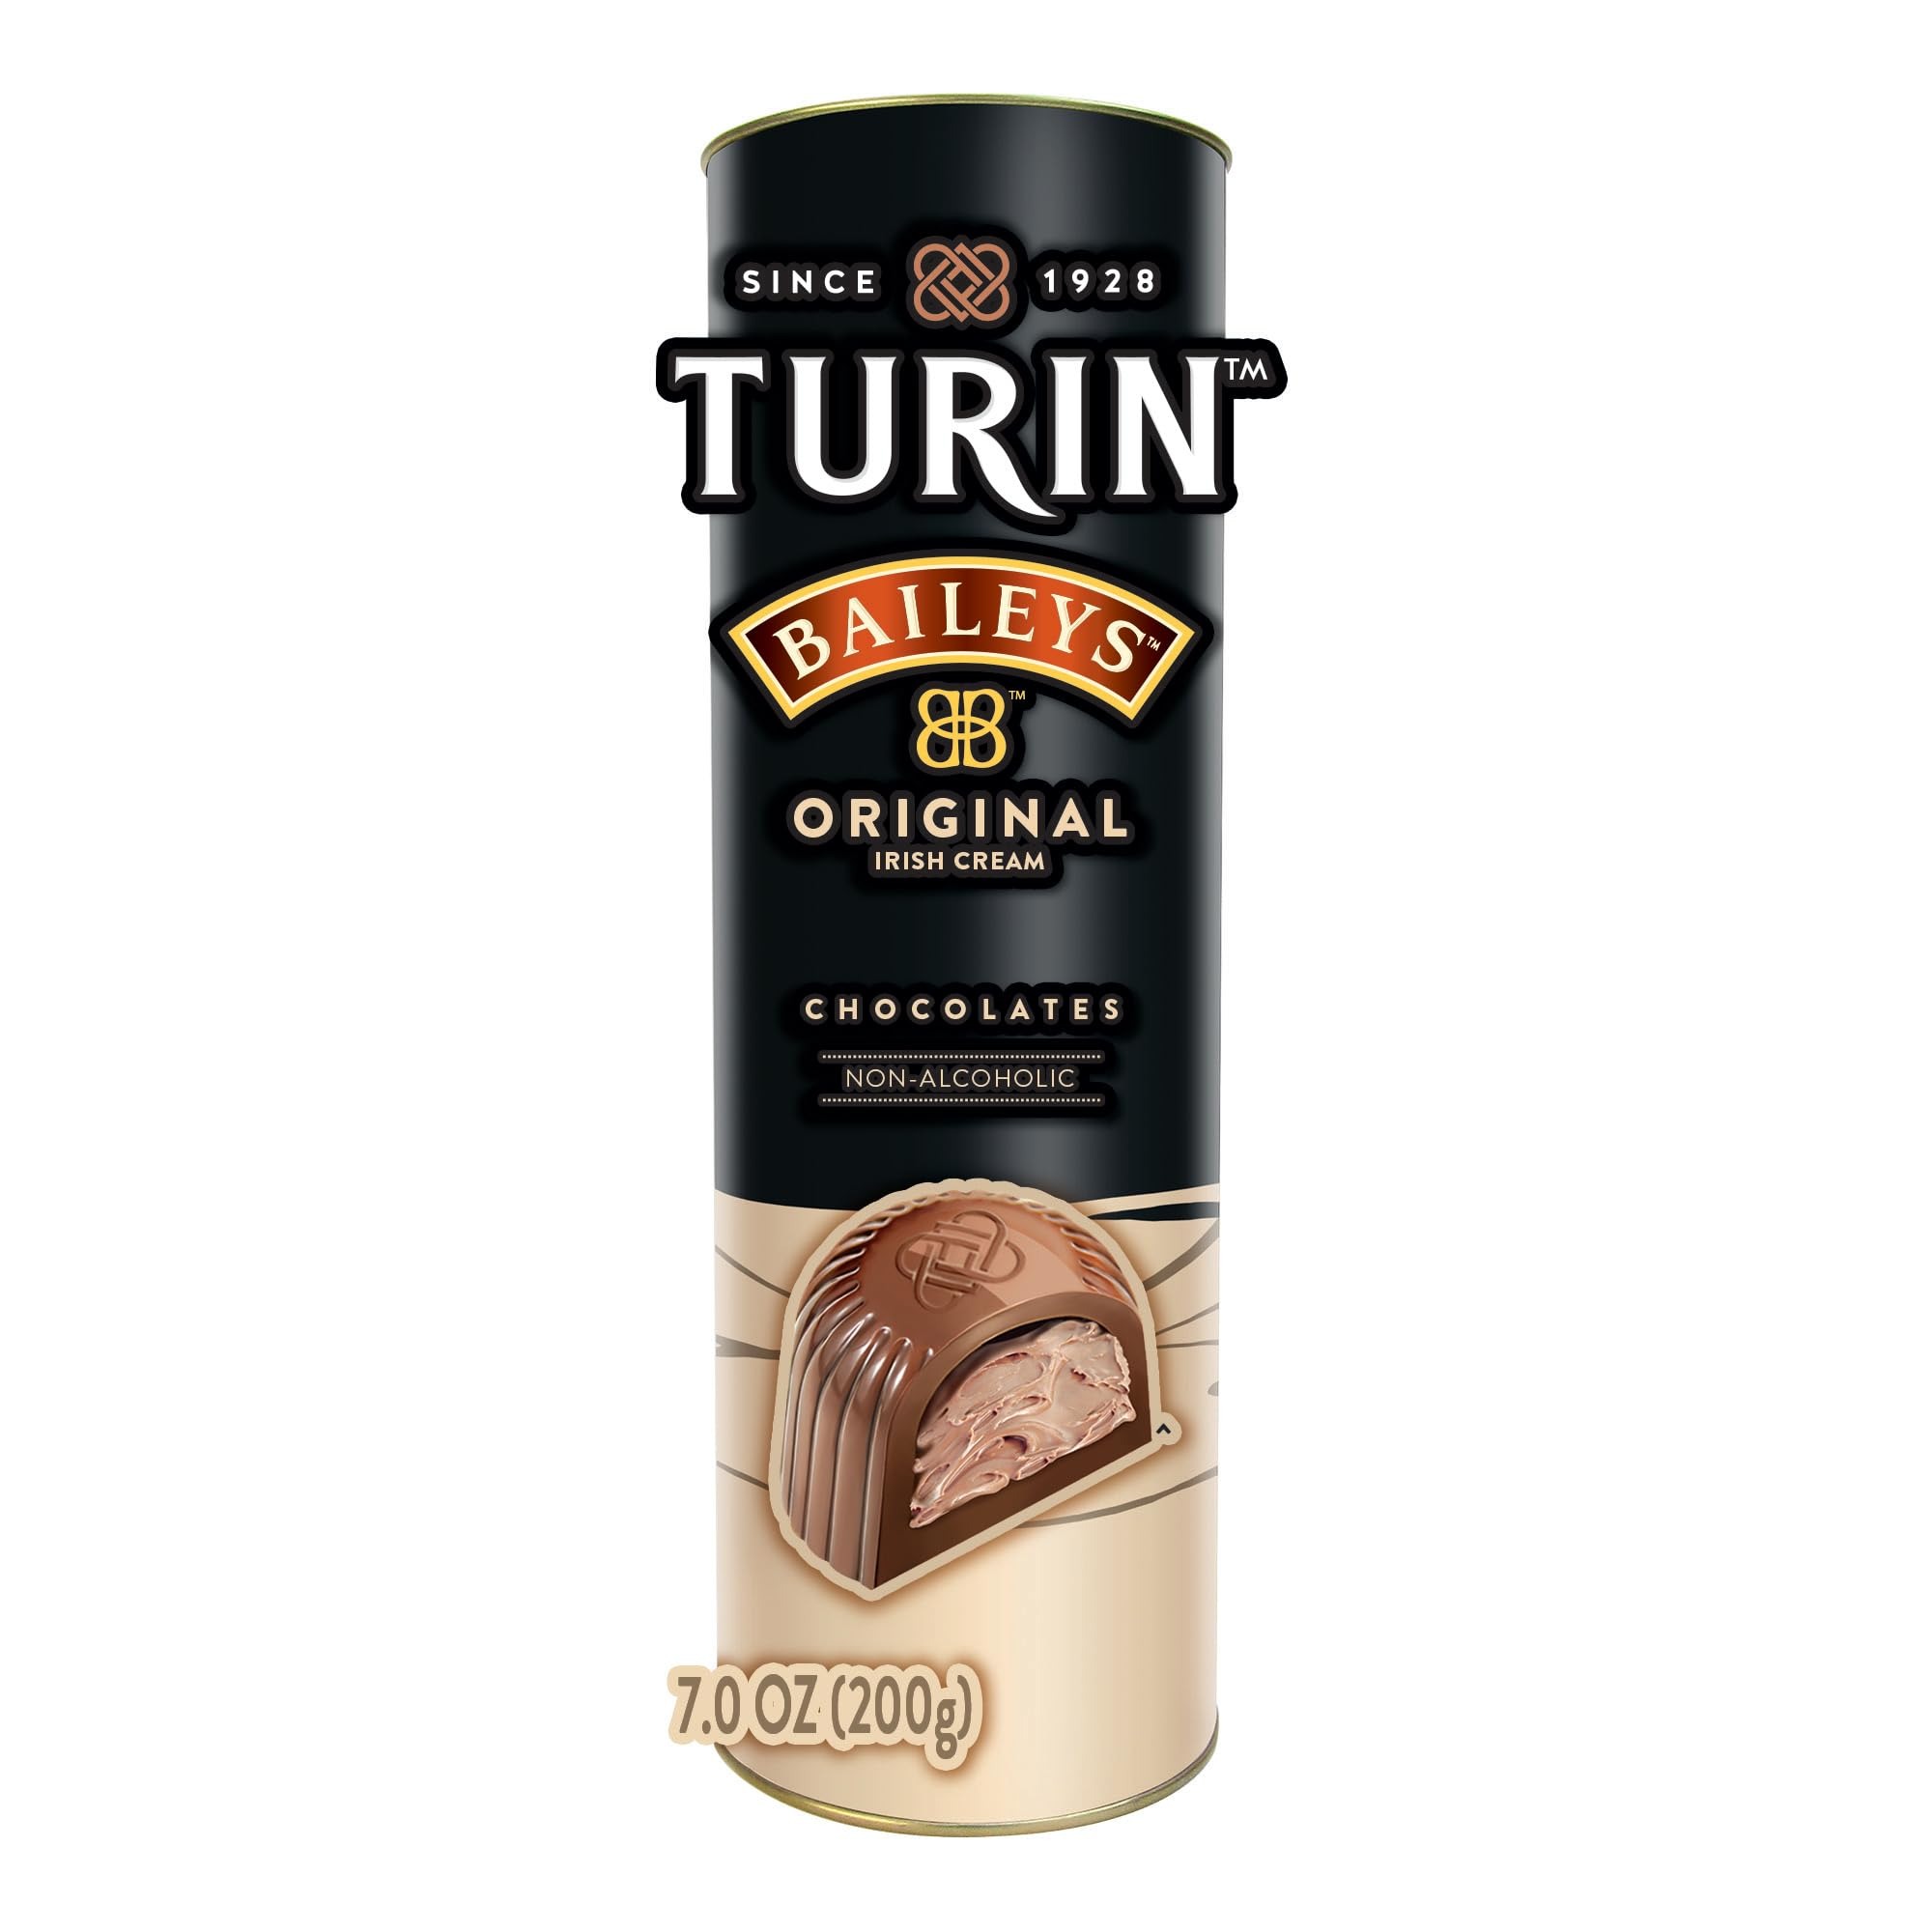
Item Name: Turin Baileys Milk Chocolate Truffles, Milk Chocolates Filled With Baileys Flavored Non-Alcoholic, 7oz Tube Great for Gifts and Treats
Bullet Point 1: Turin milk chocolates filled with Baileys flavored ganache, 7oz.
Bullet Point 2: PERFECT MATCH! Enjoy from this ideal combination of the premium Turin chocolate and the Baileys flavored ganache, this mix between a premium chocolate and the delicious Irish Cream will explode your senses.
Bullet Point 3: Enjoy the texture, flavor and smoothness that these chocolates have for you.
Bullet Point 4: PERFECT GIFT FOR ANY MOMENT! Its tube presentation is ideal as a gift for any occasion or just for you to have a moment for yourself at any time of the day.
Value: 7.0
Unit: Ounce

Price: 7.3